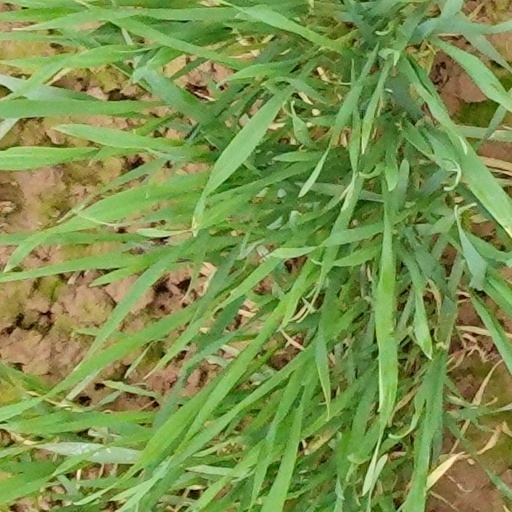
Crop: wheat